Dmitry Medvedev

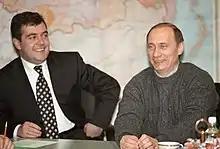
Medvedev with Vladimir Putin on 27 March 2000, a day after Putin's victory in the presidential election

In June 1996, Medvedev's colleague Vladimir Putin was brought into the Russian presidential administration. Three years later, on 16 August 1999, he became Prime Minister of Russia. Three months later, in November 1999, Medvedev became one of several from St. Petersburg brought in by Vladimir Putin to top government positions in Moscow. On 31 December, he was appointed deputy head of the presidential staff, becoming one of the politicians closest to future President Putin. On 17 January 2000, Dmitry Medvedev was promoted to 1st class Active State Councillor of the Russian Federation (the highest federal state civilian service rank) by the Decree signed by Vladimir Putin as acting President of Russia. During the 2000 presidential elections, he was Putin's campaign manager. Putin won the election with 52.94% of the popular vote. Medvedev was quoted after the election commenting he thoroughly enjoyed the work and the responsibility calling it "a test of strength".